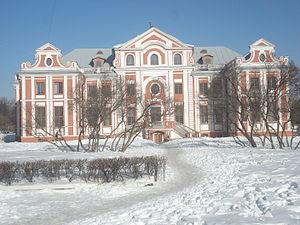
Johann Daniel Schumacher, né le 5 février 1690 à Colmar et mort le 14 juin 1761 à Saint-Pétersbourg, est un Alsacien qui se mit au service de l'Empire russe et fut secrétaire de l'Académie impériale des sciences et directeur de la Bibliothèque de l'Académie.